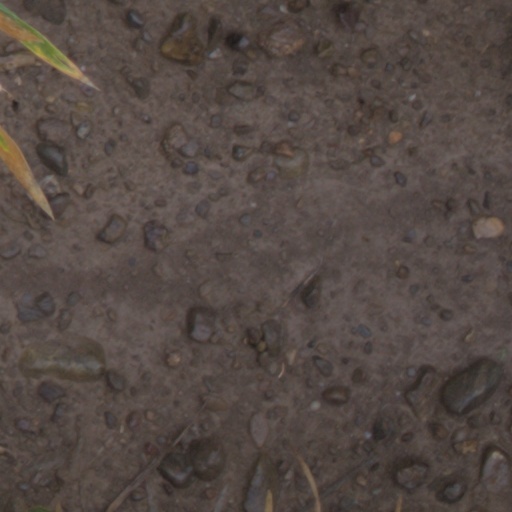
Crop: wheat